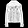
Label: Coat